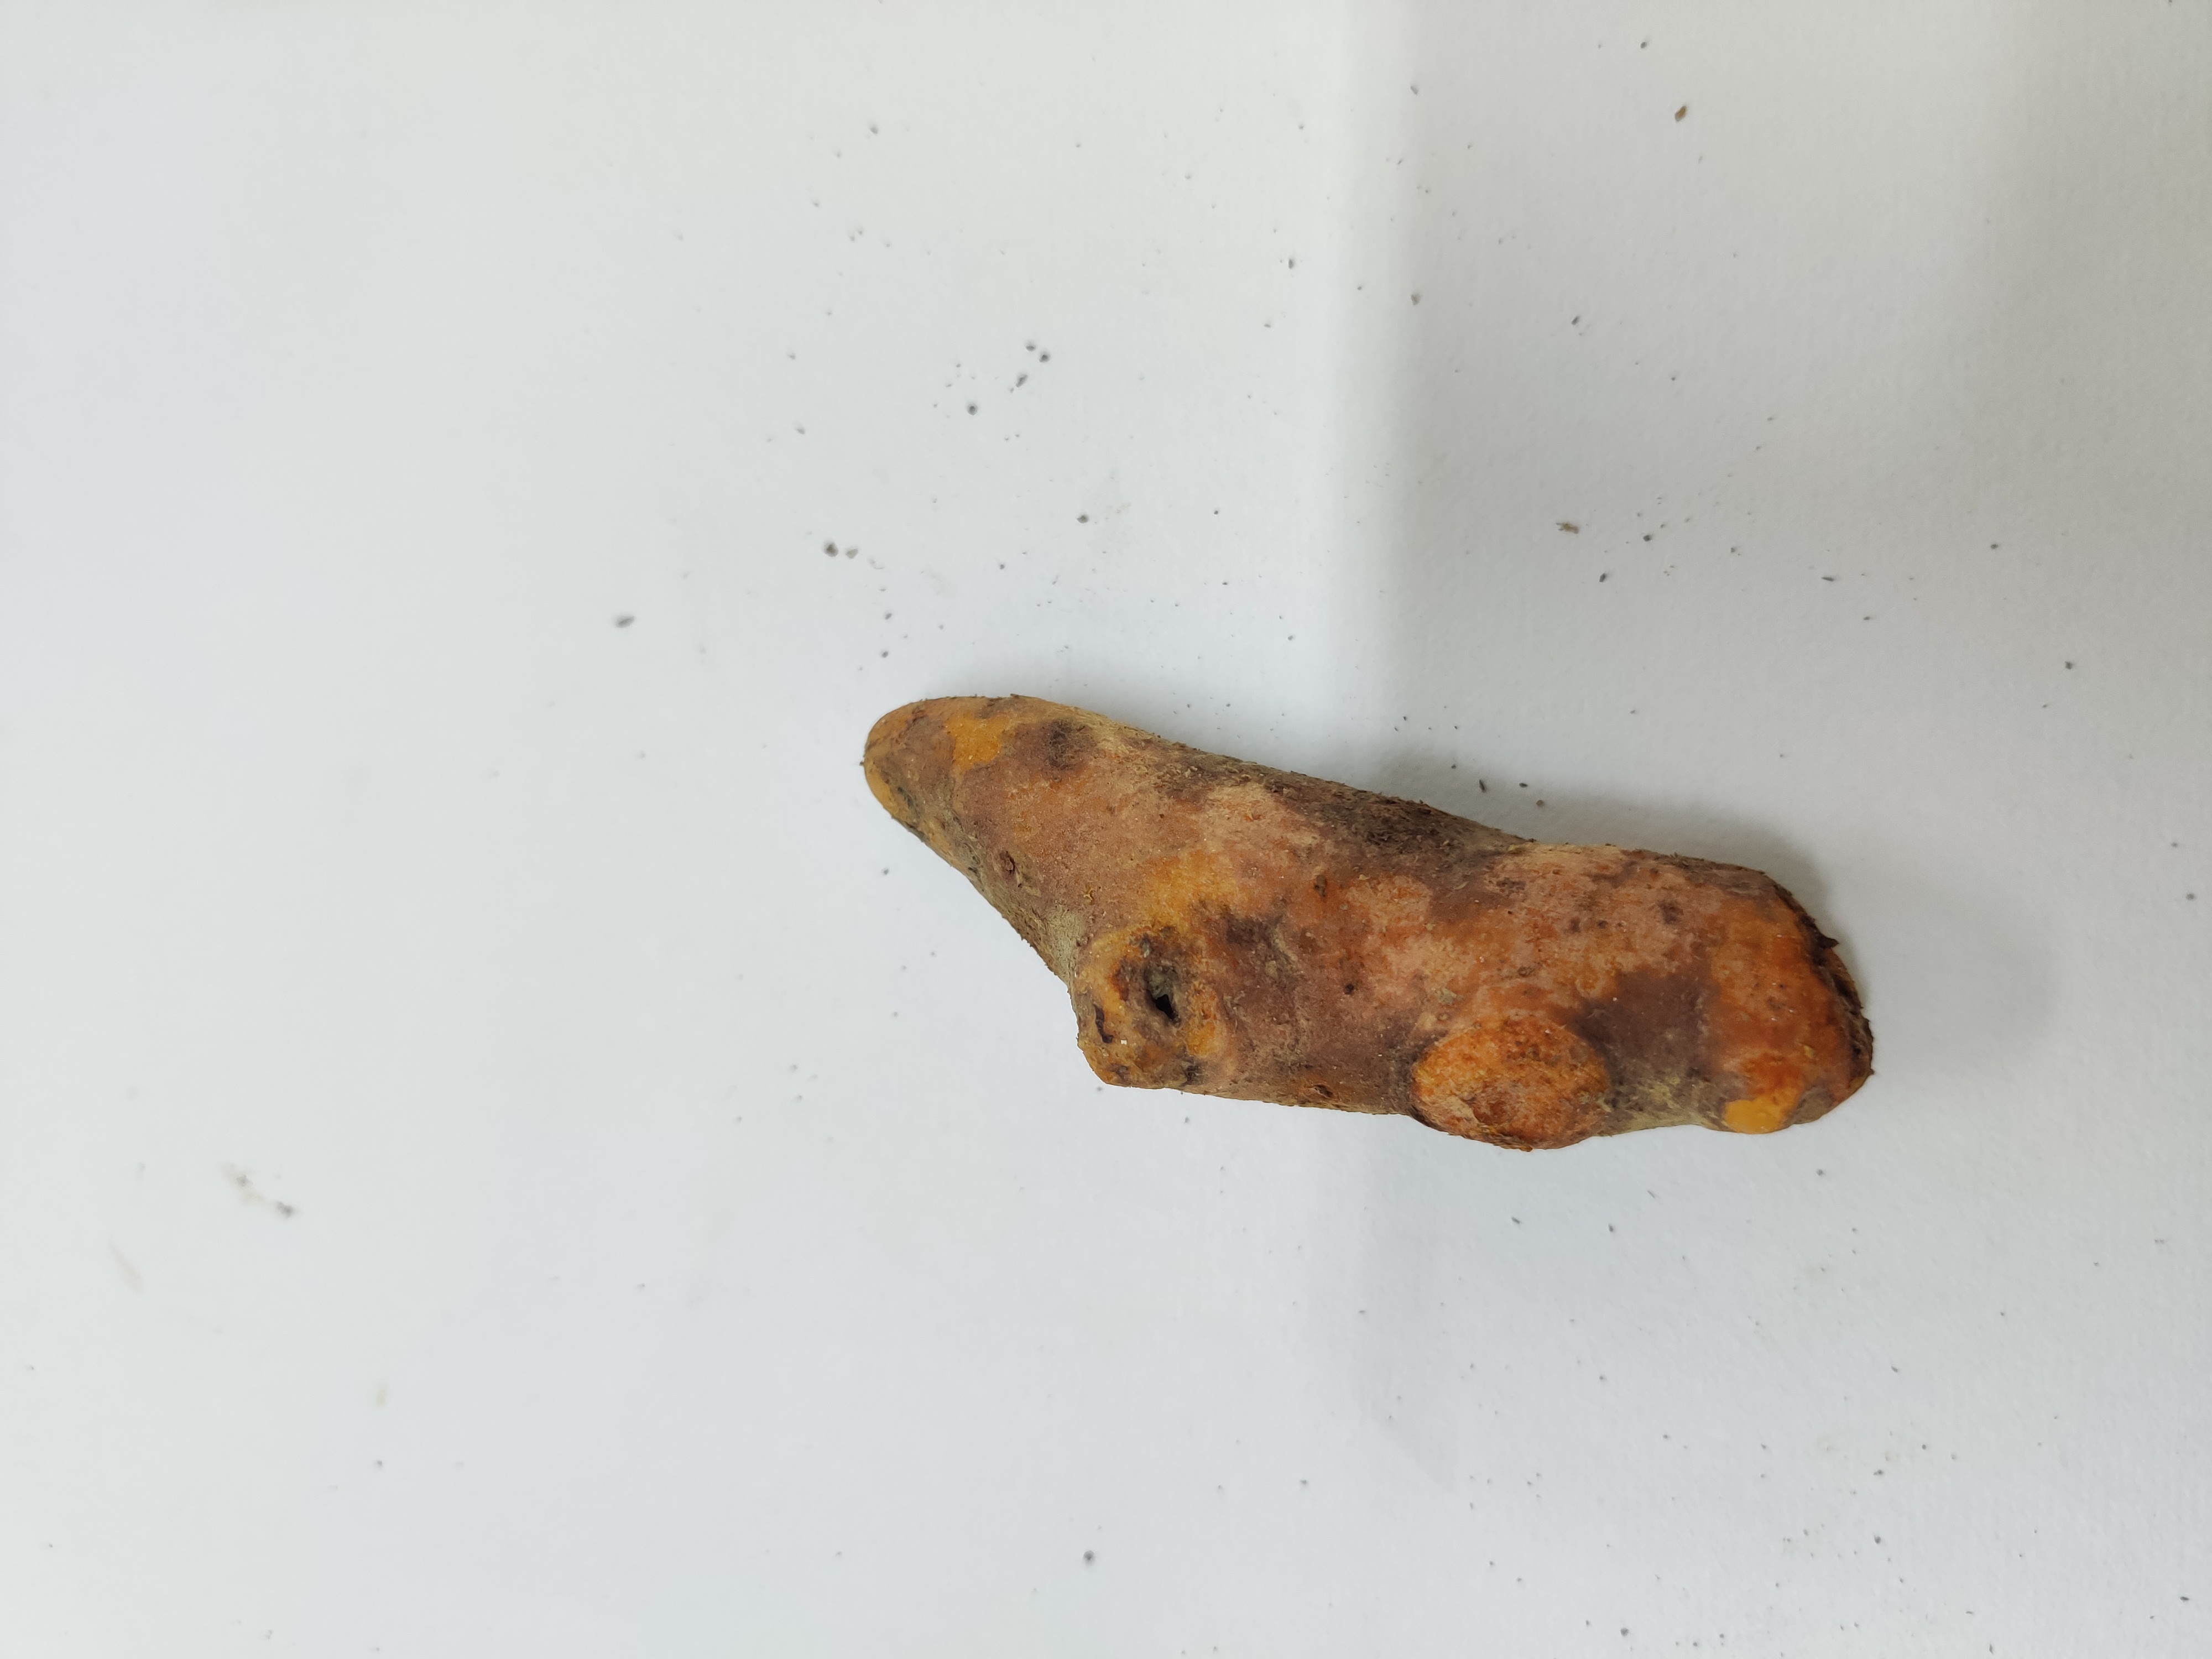
Crop: Turmeric
Condition: Fresh